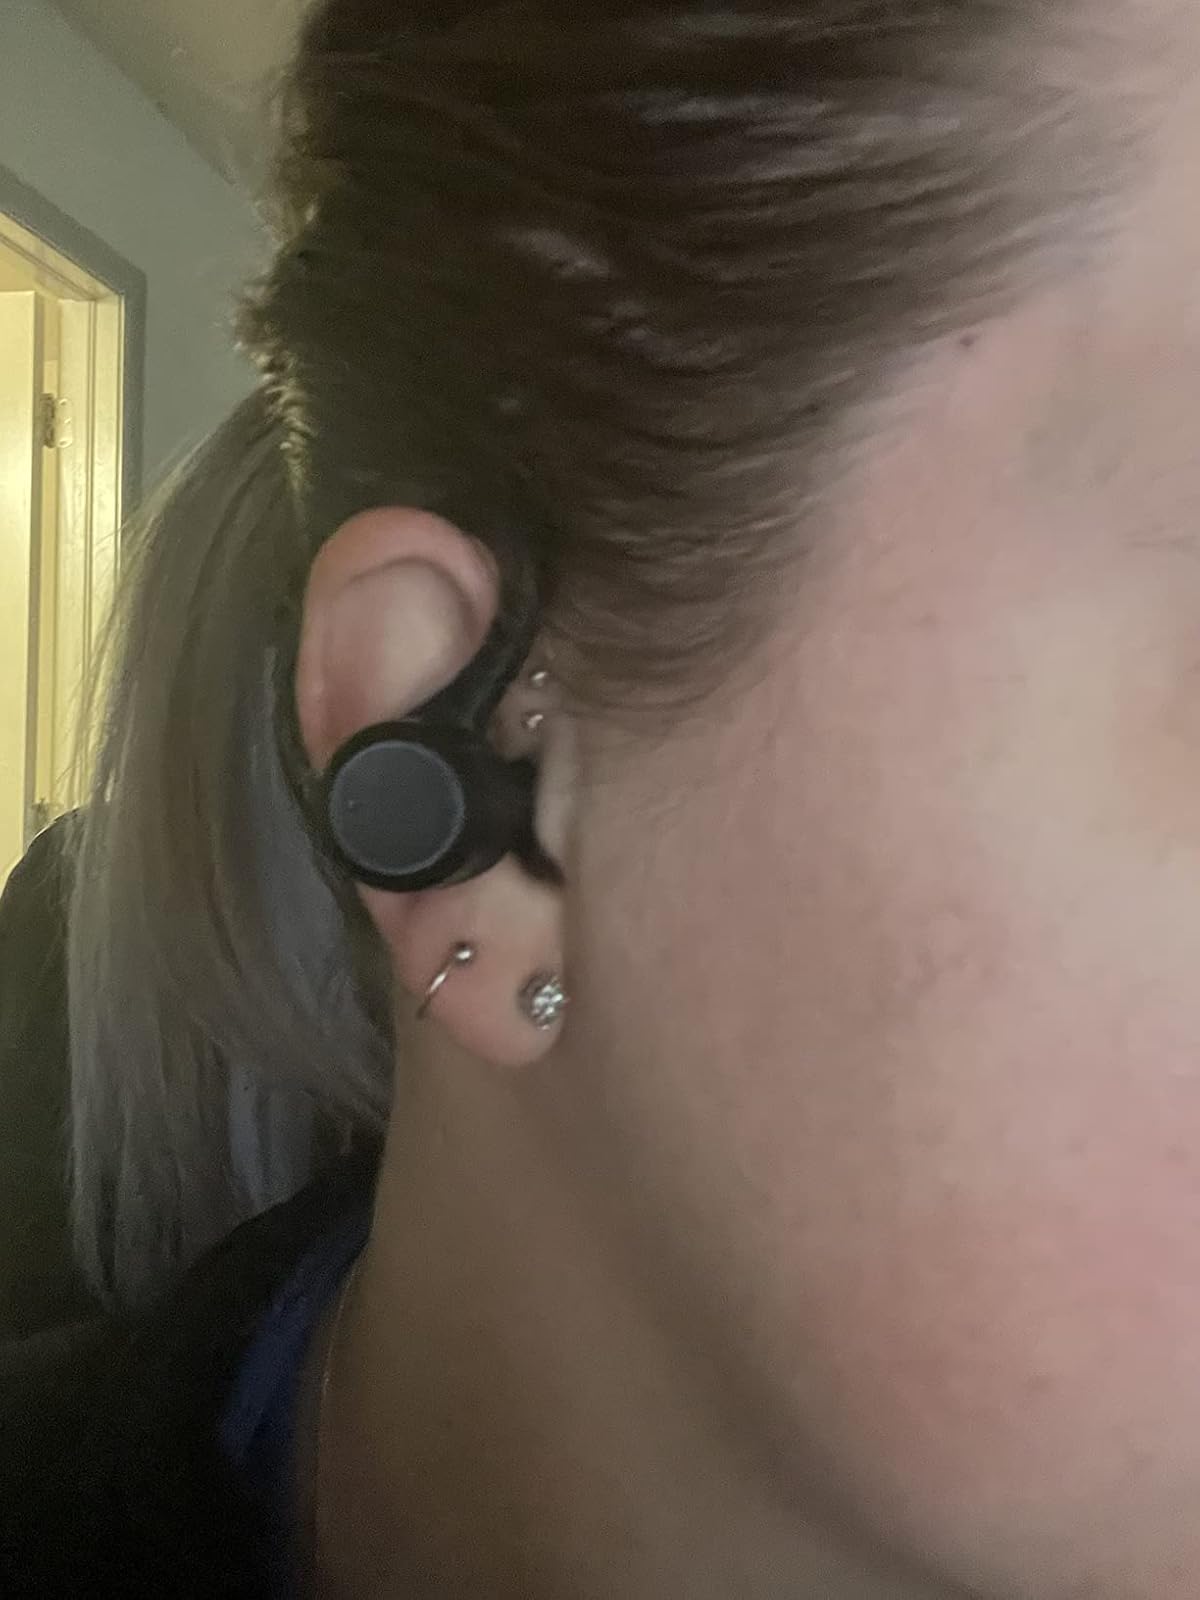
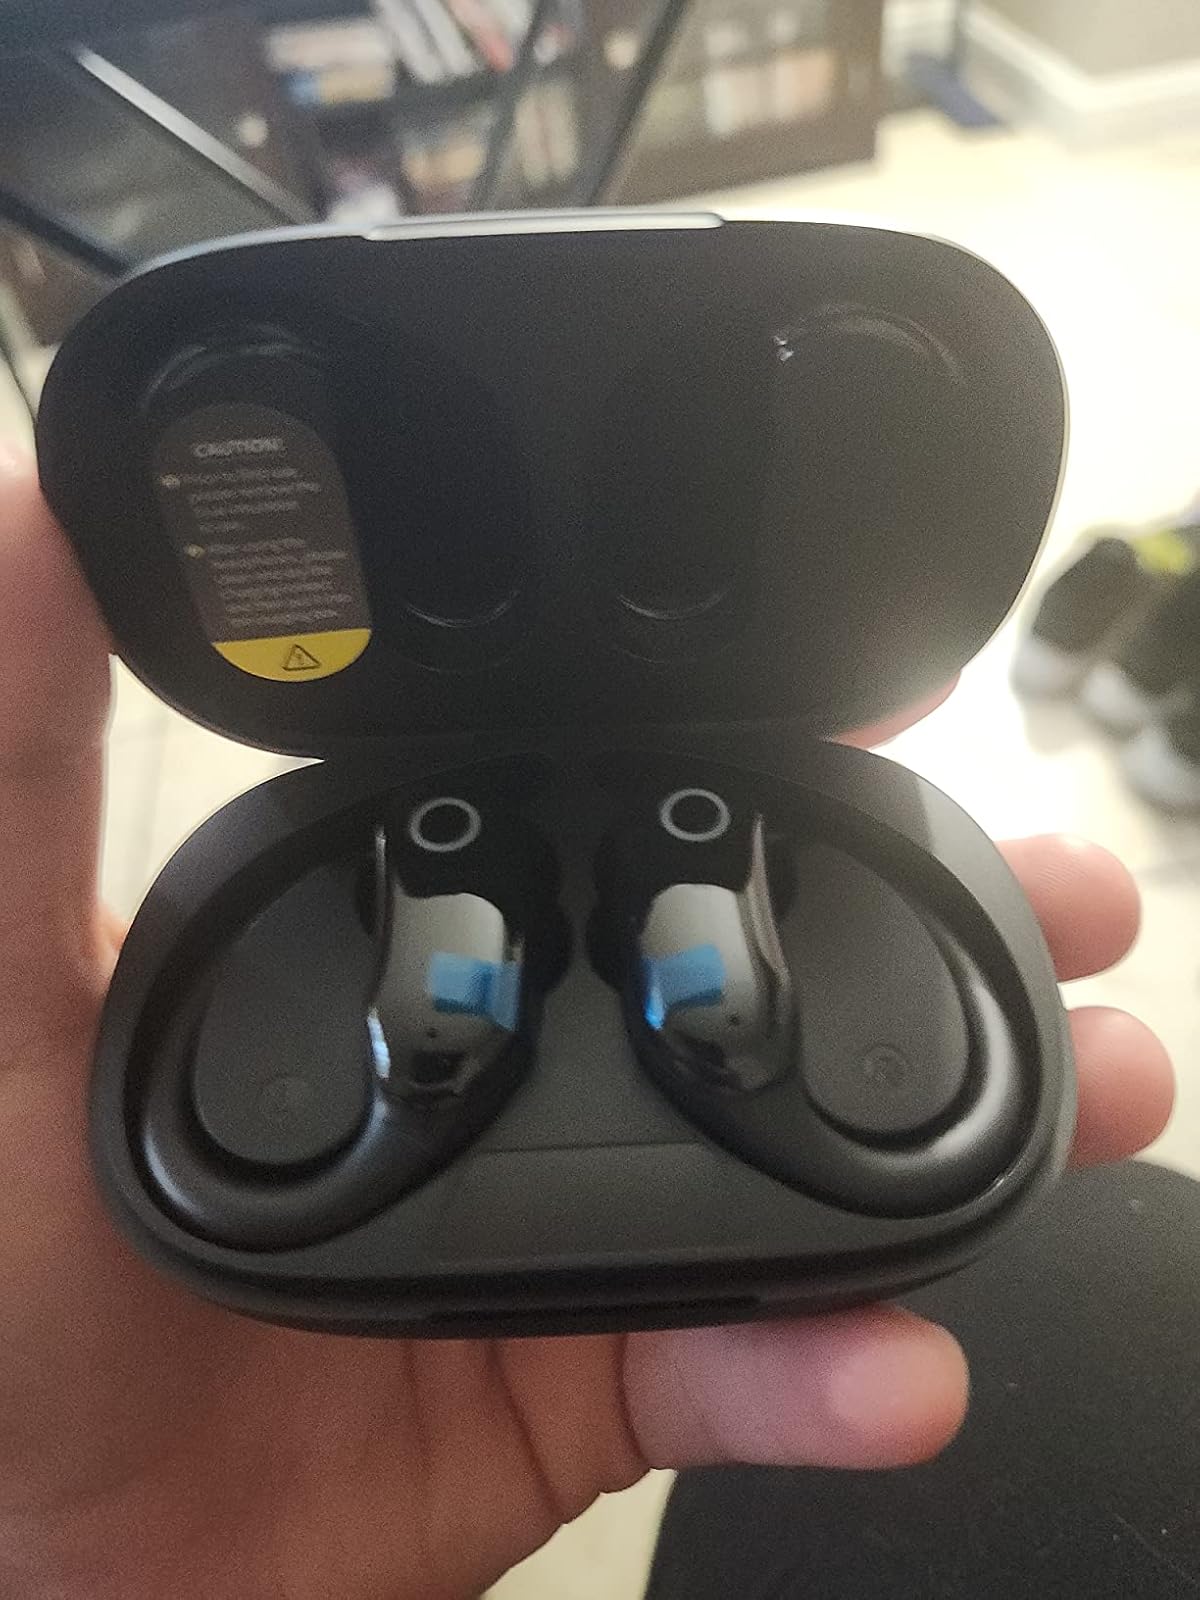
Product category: earbuds
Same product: no